Xia Da

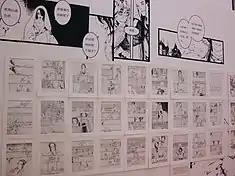

Her first comic book, "April Story", was published in 2003 shortly before her college graduation. "Zi Bu Yu", her second work, was serialized in 2008. The series won the 5th Golden Dragon Award that year, and was subsequently published in Japan by Ultra Jump in 2009. Prior to its publication in Japan, the work was reviewed and recommended by Matsui Sakamoto, editor-in-chief of the manga Saint Seiya.